Cherry Valley Coke Ovens

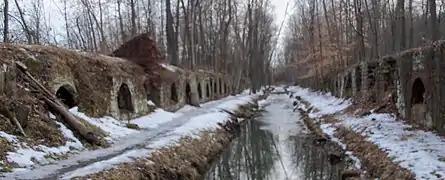

The Cherry Valley Coke Ovens consisted of 200 coke ovens built by the Leetonia Iron and Coal Company around 1866, near Leetonia, Ohio, United States. The function of the "beehive" coke ovens was to purify coal and turn it into coke. The coke was burned in furnaces that produced iron and steel.